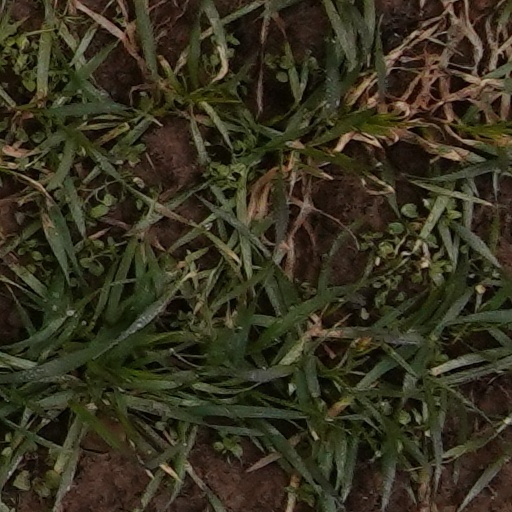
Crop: wheat